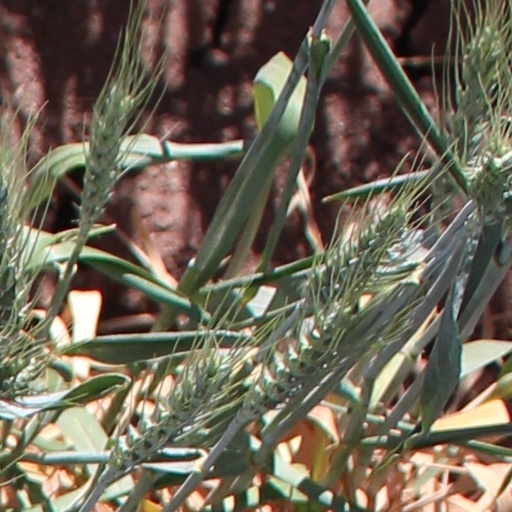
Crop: wheat